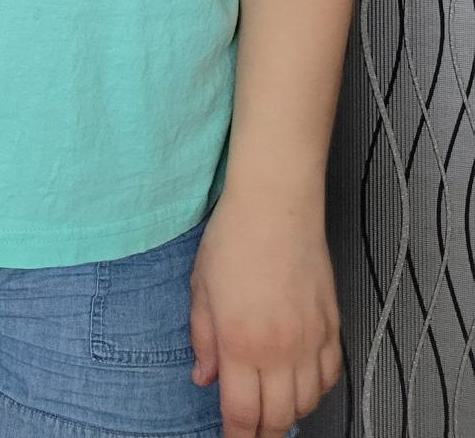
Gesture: no_gesture